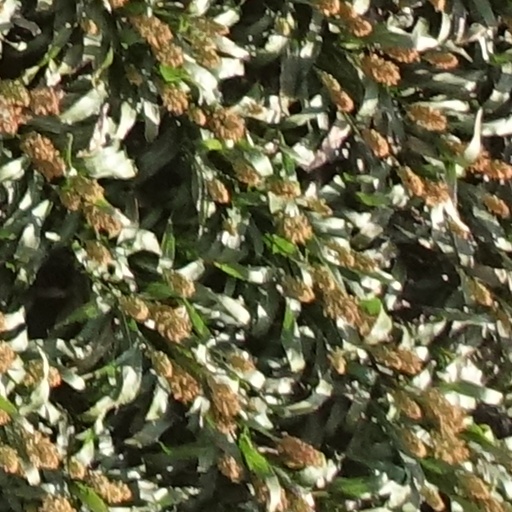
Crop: sorghum